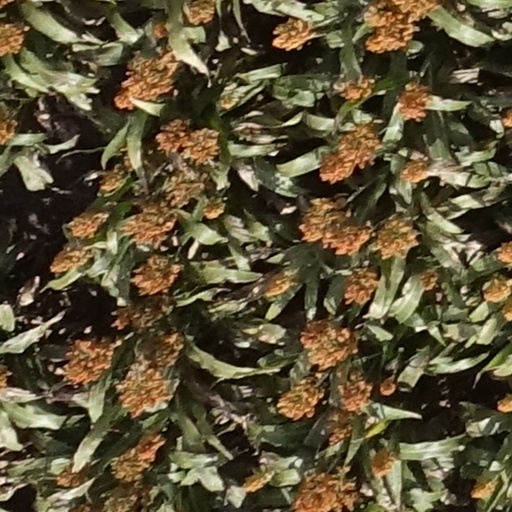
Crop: sorghum